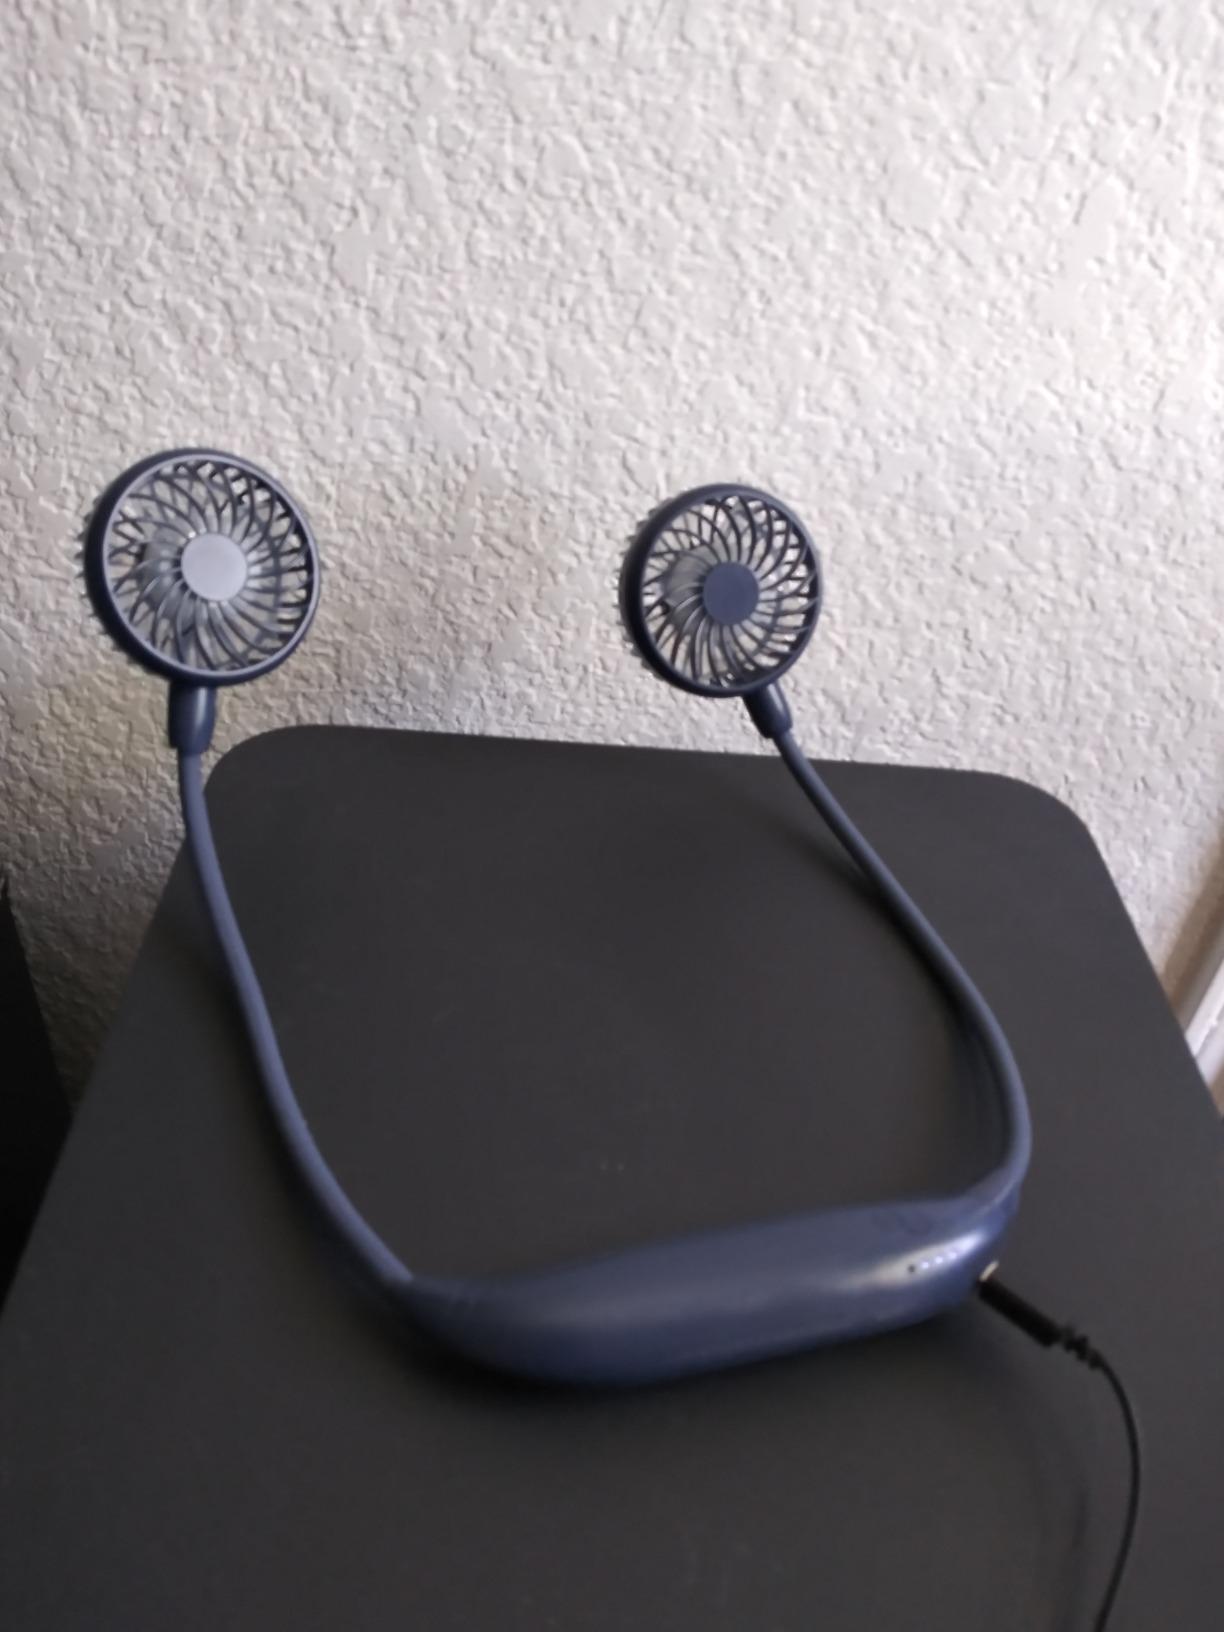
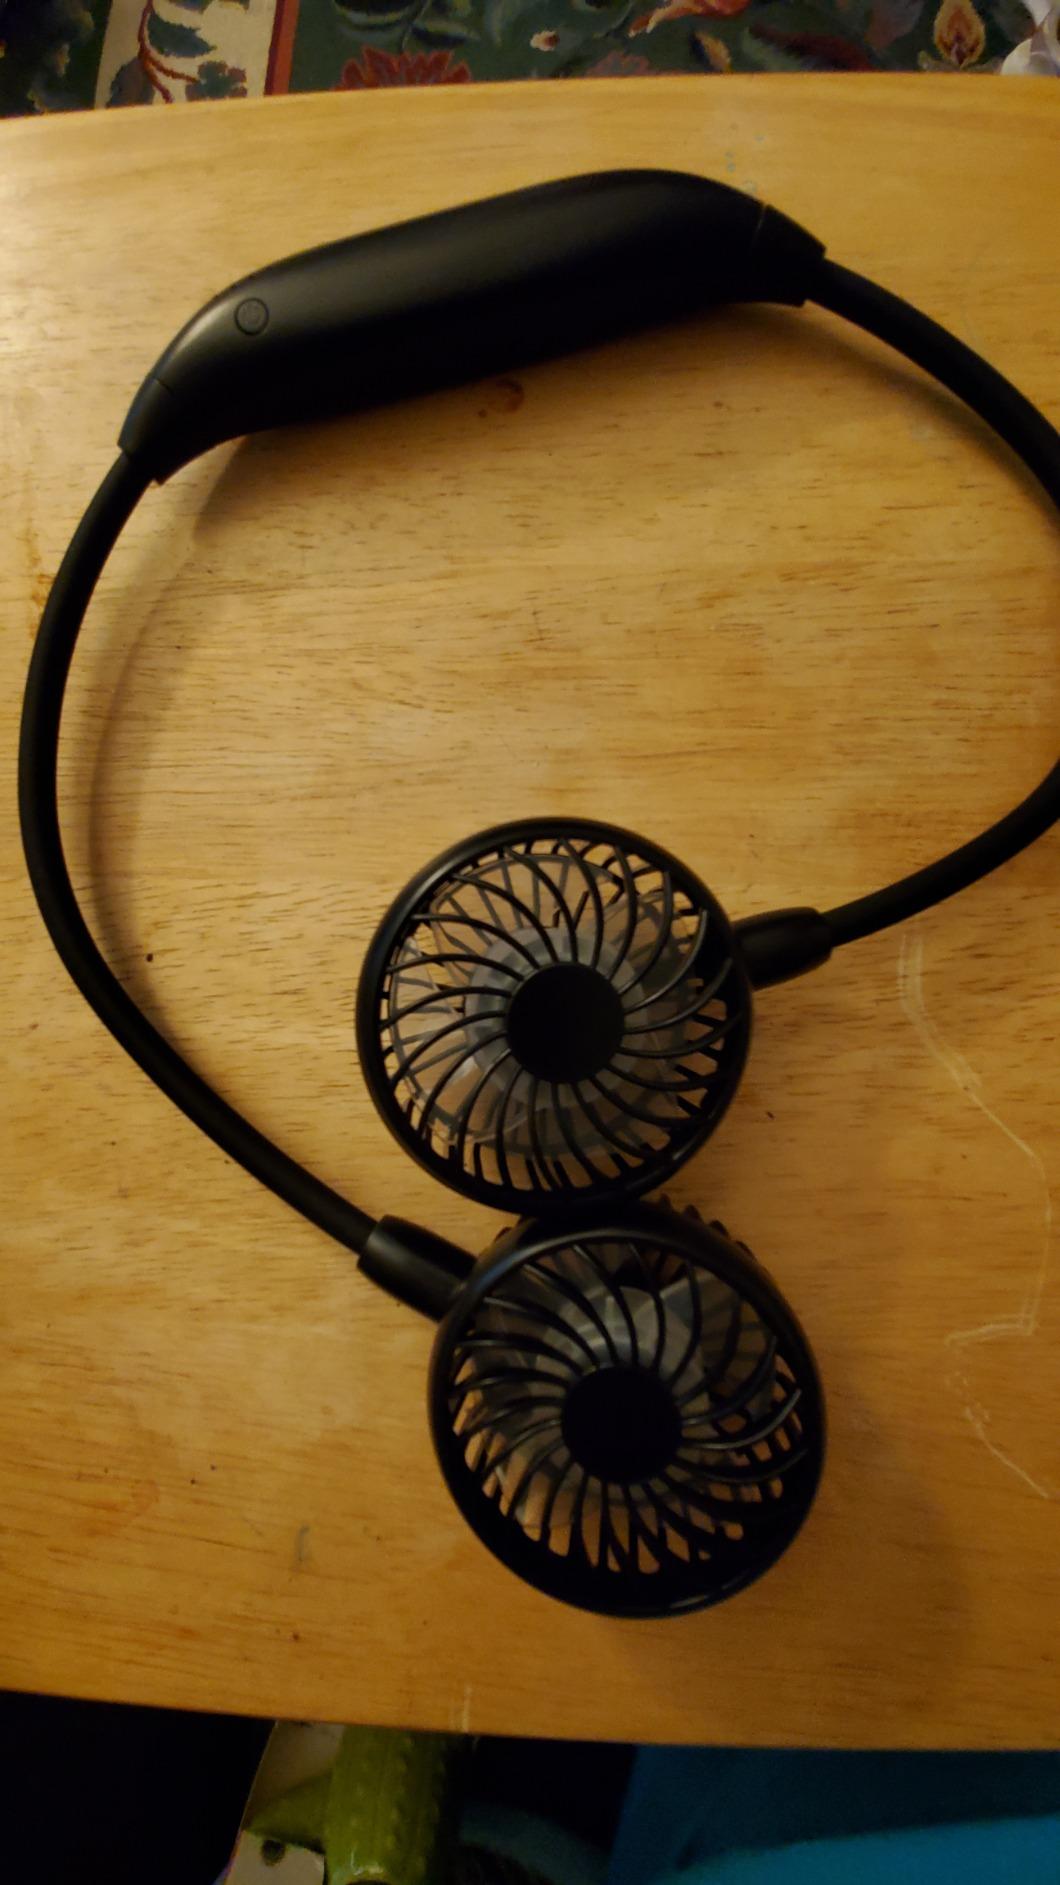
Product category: fan
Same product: no